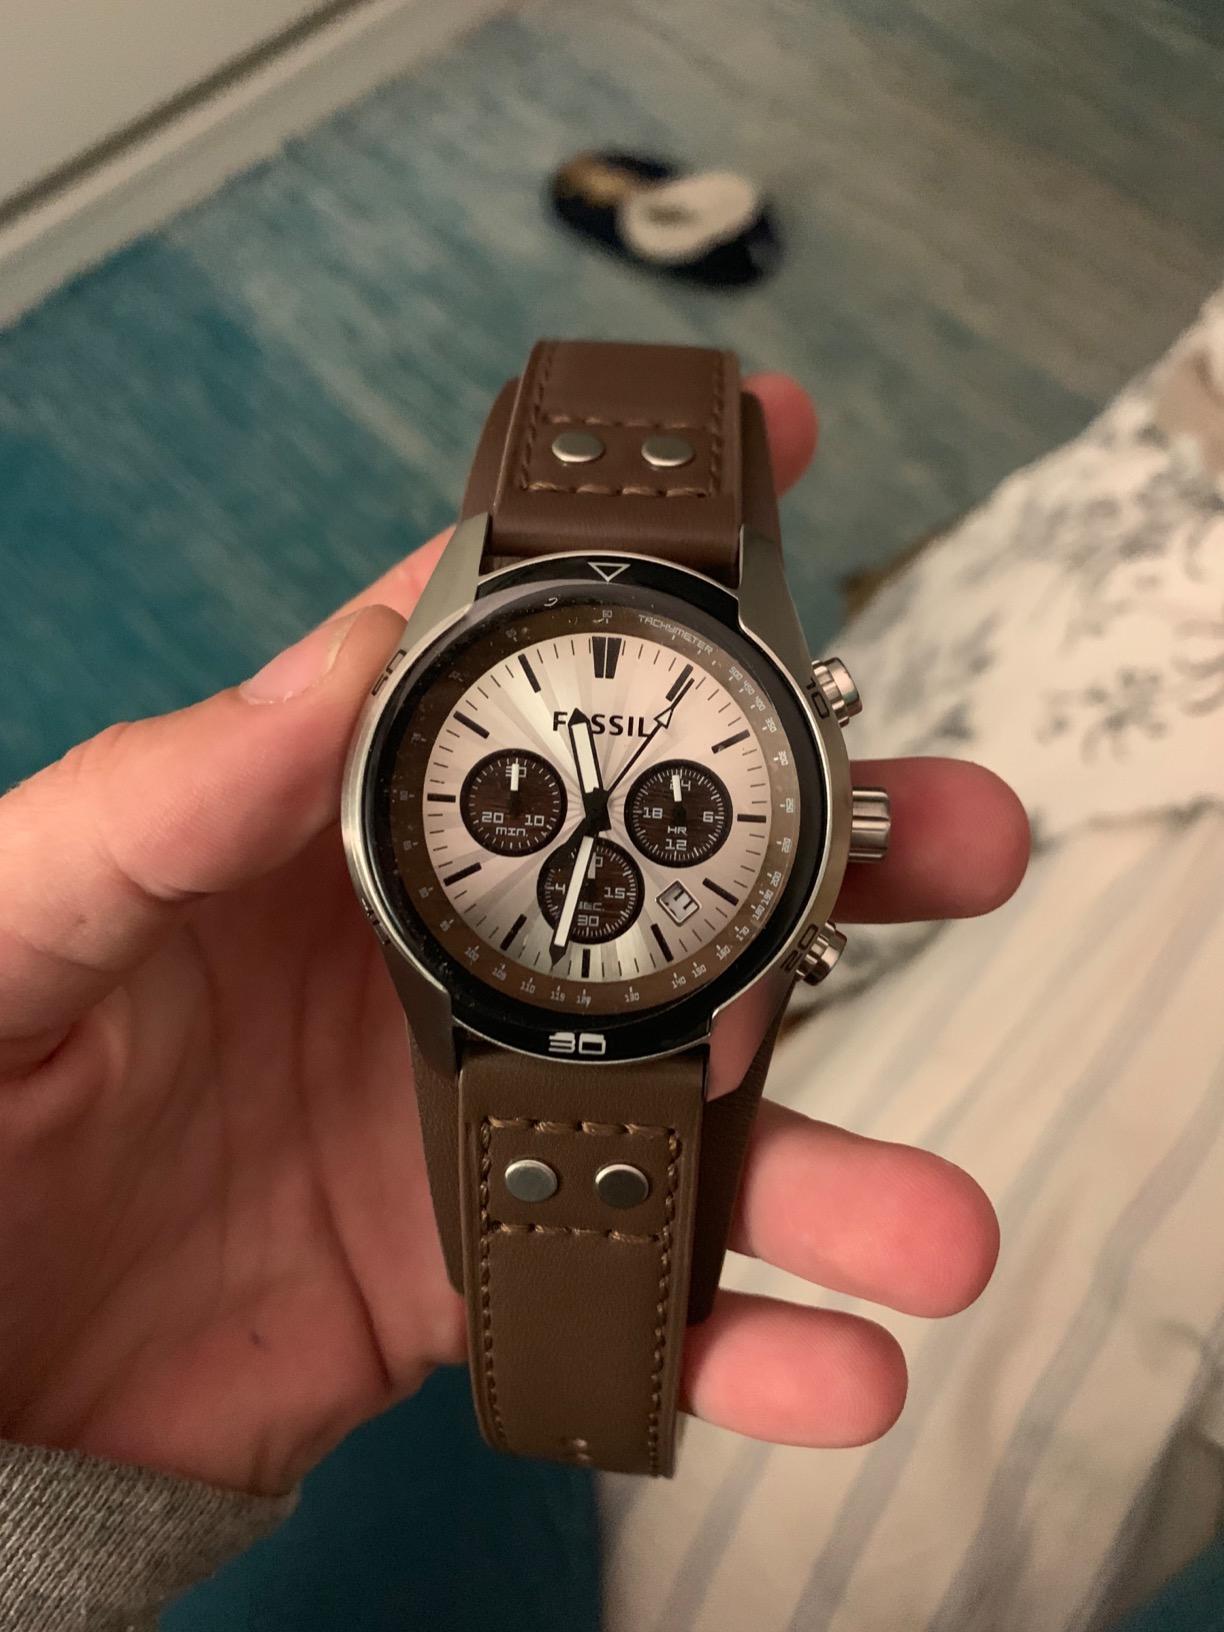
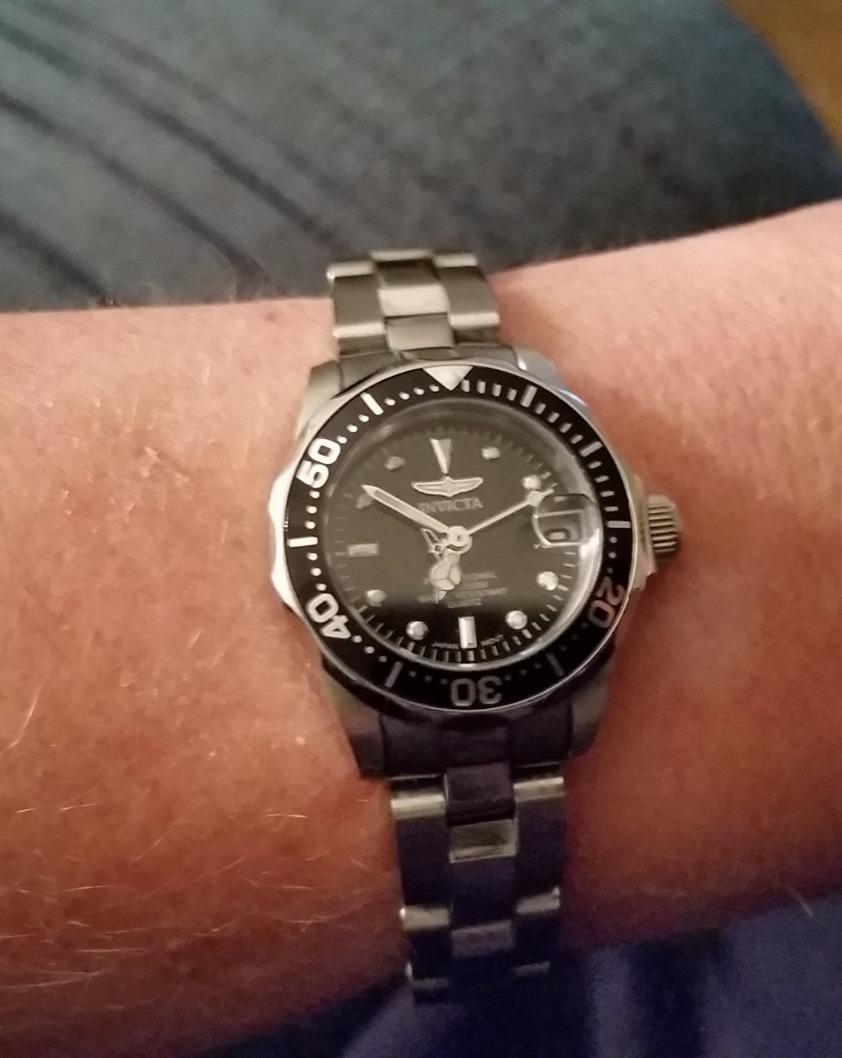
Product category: accessories_watch
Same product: no